Contactless payment

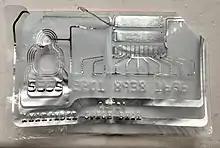
Image of Contactless Card, opened up

Mobil was one of the most notable early adopters of a similar technology, and offered their "Speedpass" contactless payment system for participating Mobil gas stations as early as 1997. Although Mobil has since merged with Exxon, the service is still offered at many of ExxonMobil's stations. Freedompay also had early wins in the contactless space with Bank of America and McDonald's.